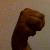
The image shows a hand gesture representing the letter 'M' in Indian Sign Language.